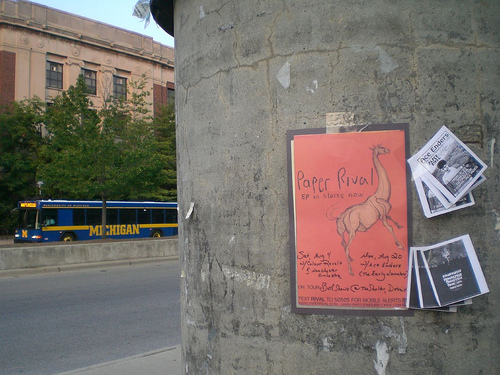
This shows a bus and flyers posted on a pillar.